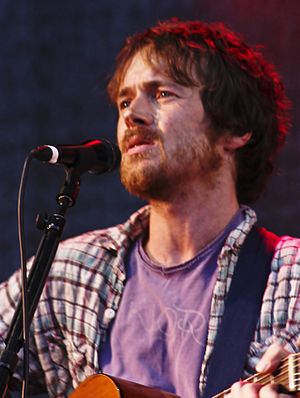
Damien Rice
Damien Rice under en koncert i Norge, 2010
Damien Rice er en irsk singer/songwriter og folkrockmusiker. Han er mest kendt for den kritikerroste plade O som udkom i februar 2002.